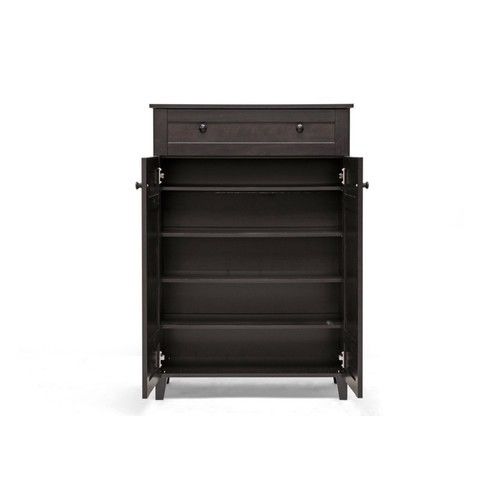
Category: cabinet